La poupée

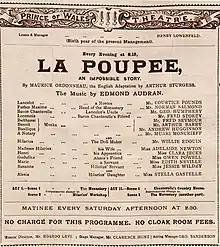
Programme for 1897 London production

La poupée (The Doll) is an opéra comique in a prelude and three acts composed by Edmond Audran with a libretto by Maurice Ordonneau. The libretto was based on E.T.A. Hoffmann's "Der Sandmann", about a friar who falsely promises to marry his rich uncle's daughter to fool his uncle into giving money to the monastery; the scheme involves creating a doll that looks like the daughter. Then, the uncle's daughter fools the friar into marrying her by substituting herself for the doll.